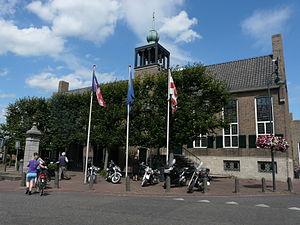
Baerle-Nassau, en néerlandais et parfois en français Baarle-Nassau, est une commune de la province néerlandaise du Brabant-Septentrional. La commune comptait au 1ᵉʳ mai 2014, 6 626 habitants pour une superficie de 76,21 km².